Death of Benito Mussolini

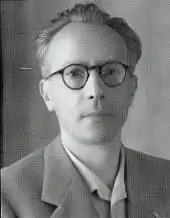
Aldo Lampredi accompanied Audisio on his mission and wrote an account of it in 1972.

At about 2:00p.m. on 29 April, the recently arrived American military authorities ordered that the bodies be taken down and delivered to the city mortuary for post mortems to be carried out. A US army cameraman went to the mortuary and took photographs of the bodies for publication, including one with Mussolini and Petacci positioned in a macabre pose as though they were arm-in-arm.